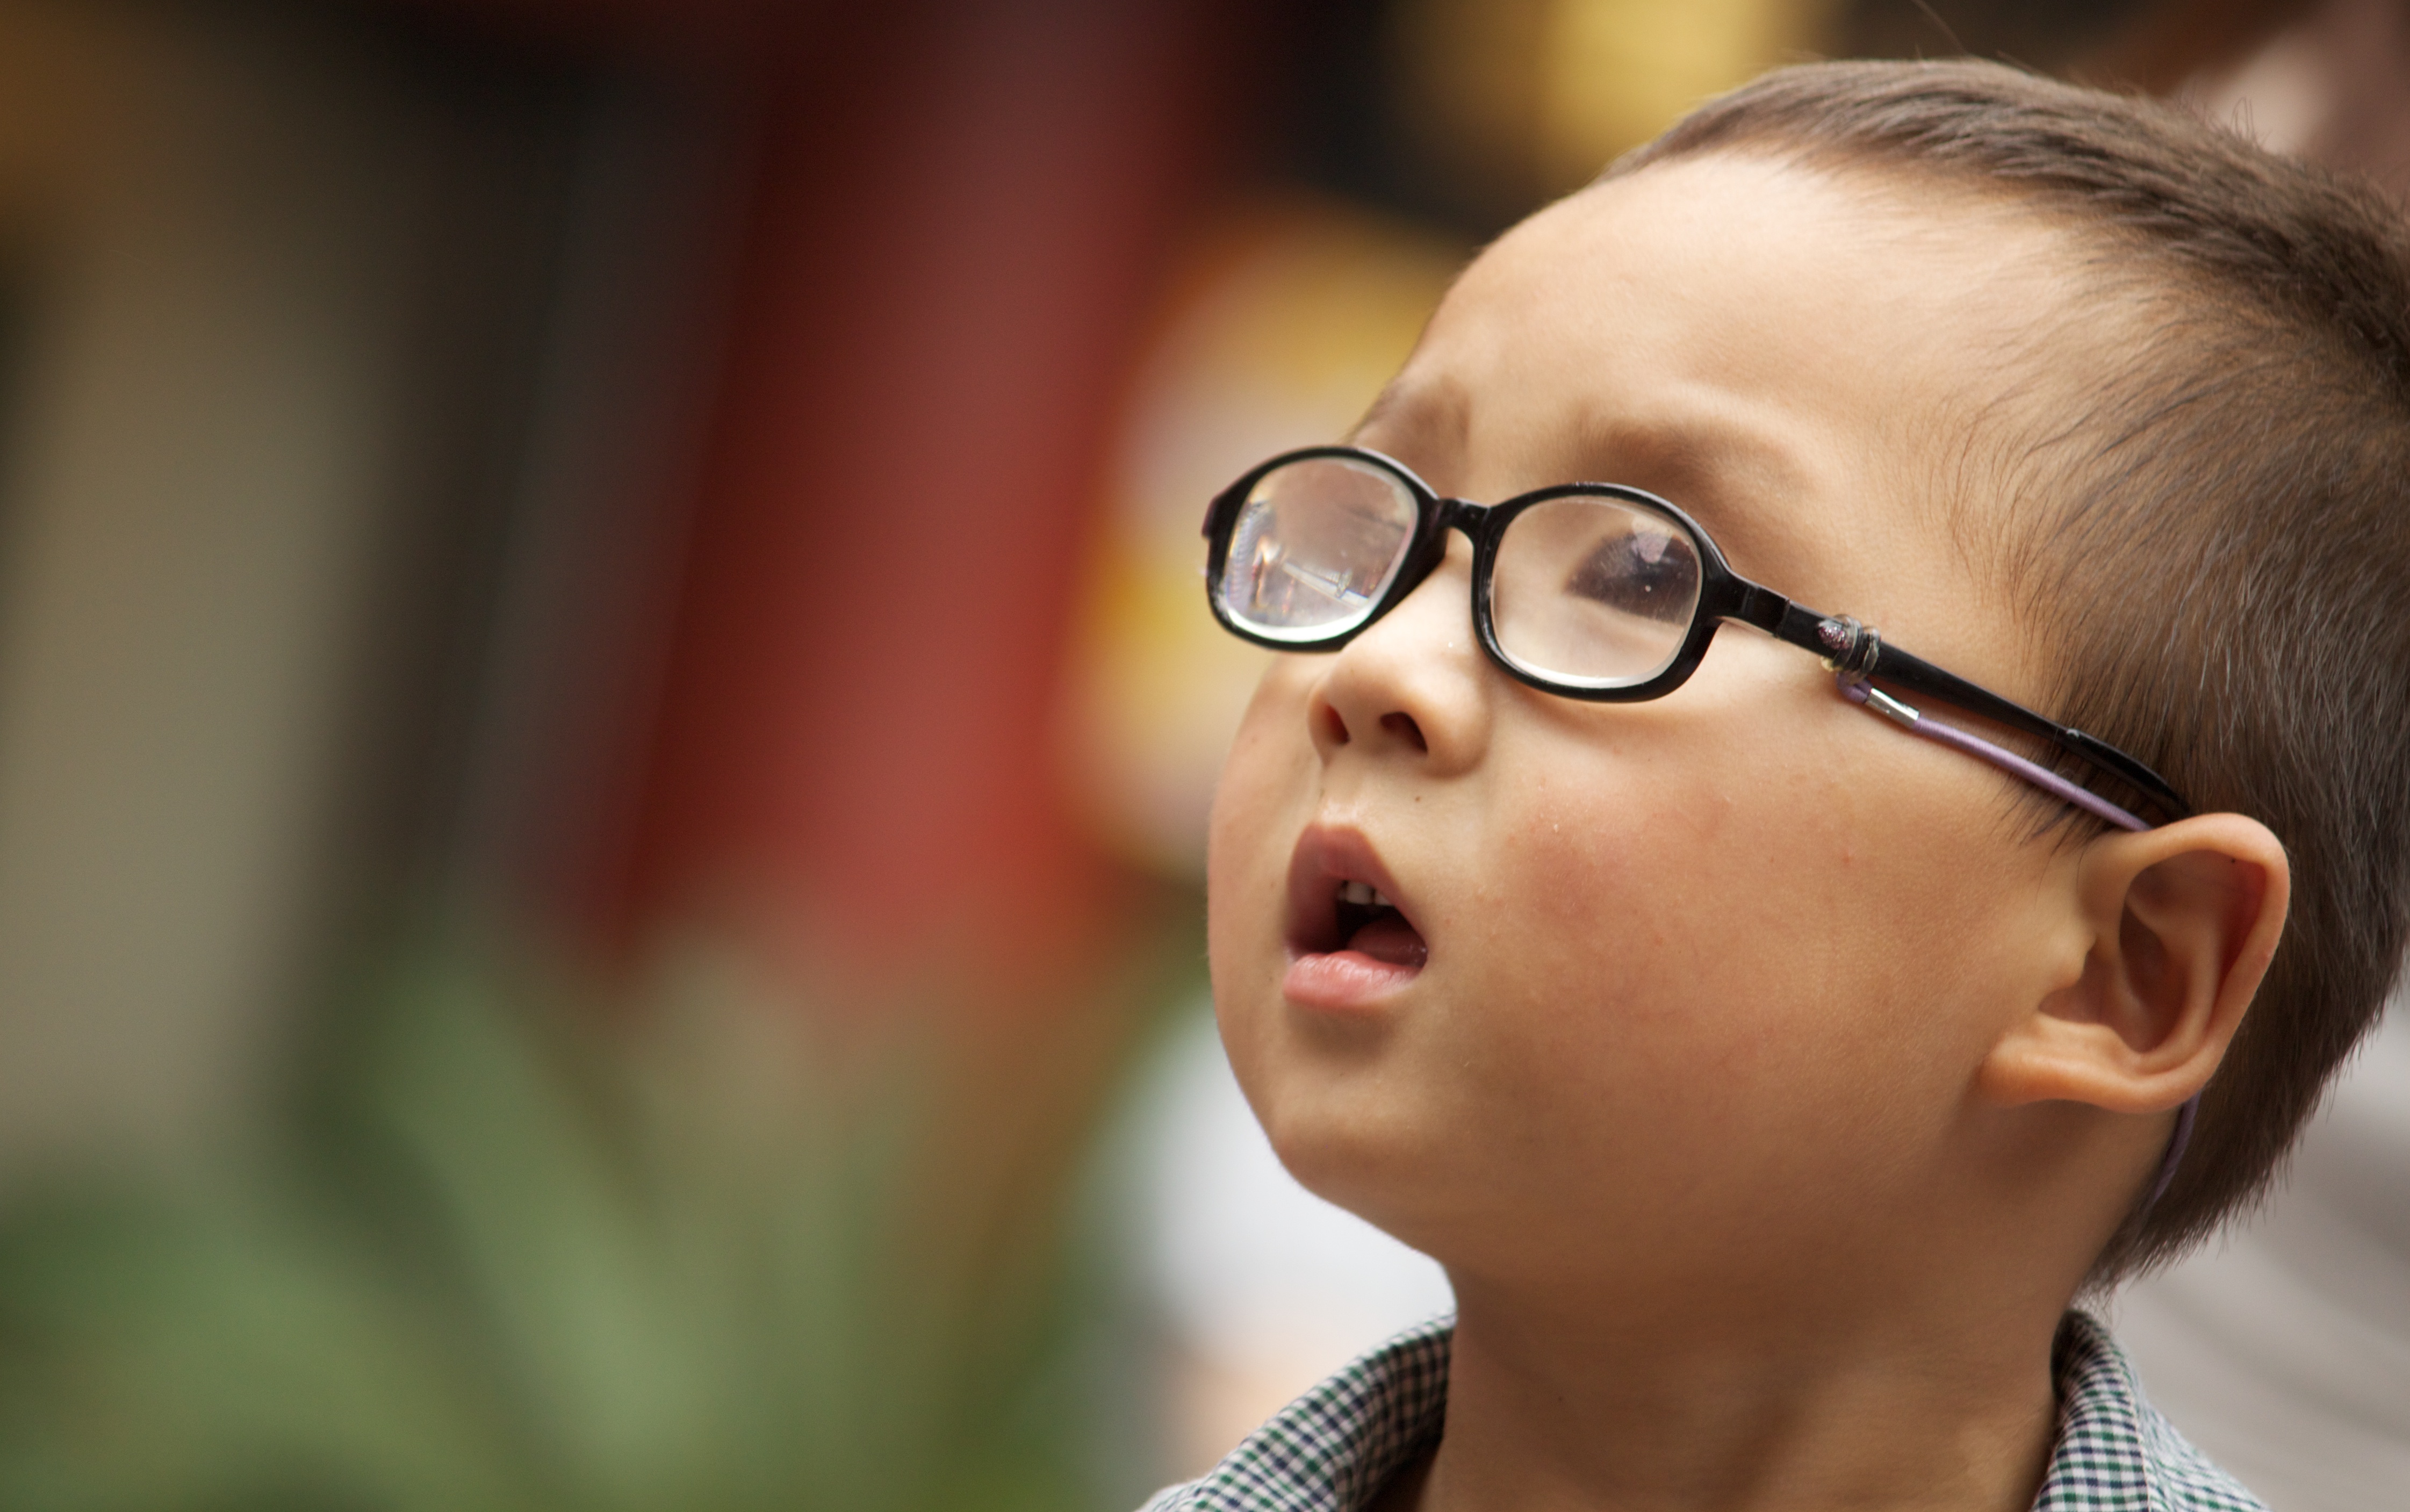
person, girl, woman, portrait, child, facial expression, smile, close up, face, nose, sunglasses, eye, glasses, head, skin, eyewear, beauty, organ, emotion, portrait photography, vision care